CAR-15

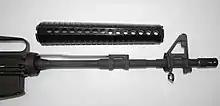
A semi-auto Bushmaster Dissipator barrel which uses a similar short-barrel, standard length hand-guard concept to the CAR-15 Carbine

The "Model 605" CAR-15 Carbine was a shortened version of the of Colt's M16E1/M16A1 for situations where longer weapons could be unwieldy, such as inside armored vehicles, ships/boats, or helicopters. There were only a very small number of known prototypes of the carbine made sometime after the 1963 award of the first contract to Colt's for the delivery of the M16 and M16E1. The first prototype was essentially an M16E1/M16A1 rifle with 5 inches of the barrel removed resulting is a barrel in length, so that it ended just forward of the front sight base. Because of the shorter barrel and no space to attach a bayonet, the bayonet mounting lugs removed. Due to the shortened barrel with the gas port intersecting the barrel bore near the muzzle, the gas port diameter was opened up to match the internal diameter of the gas tube at 0.110 inches.